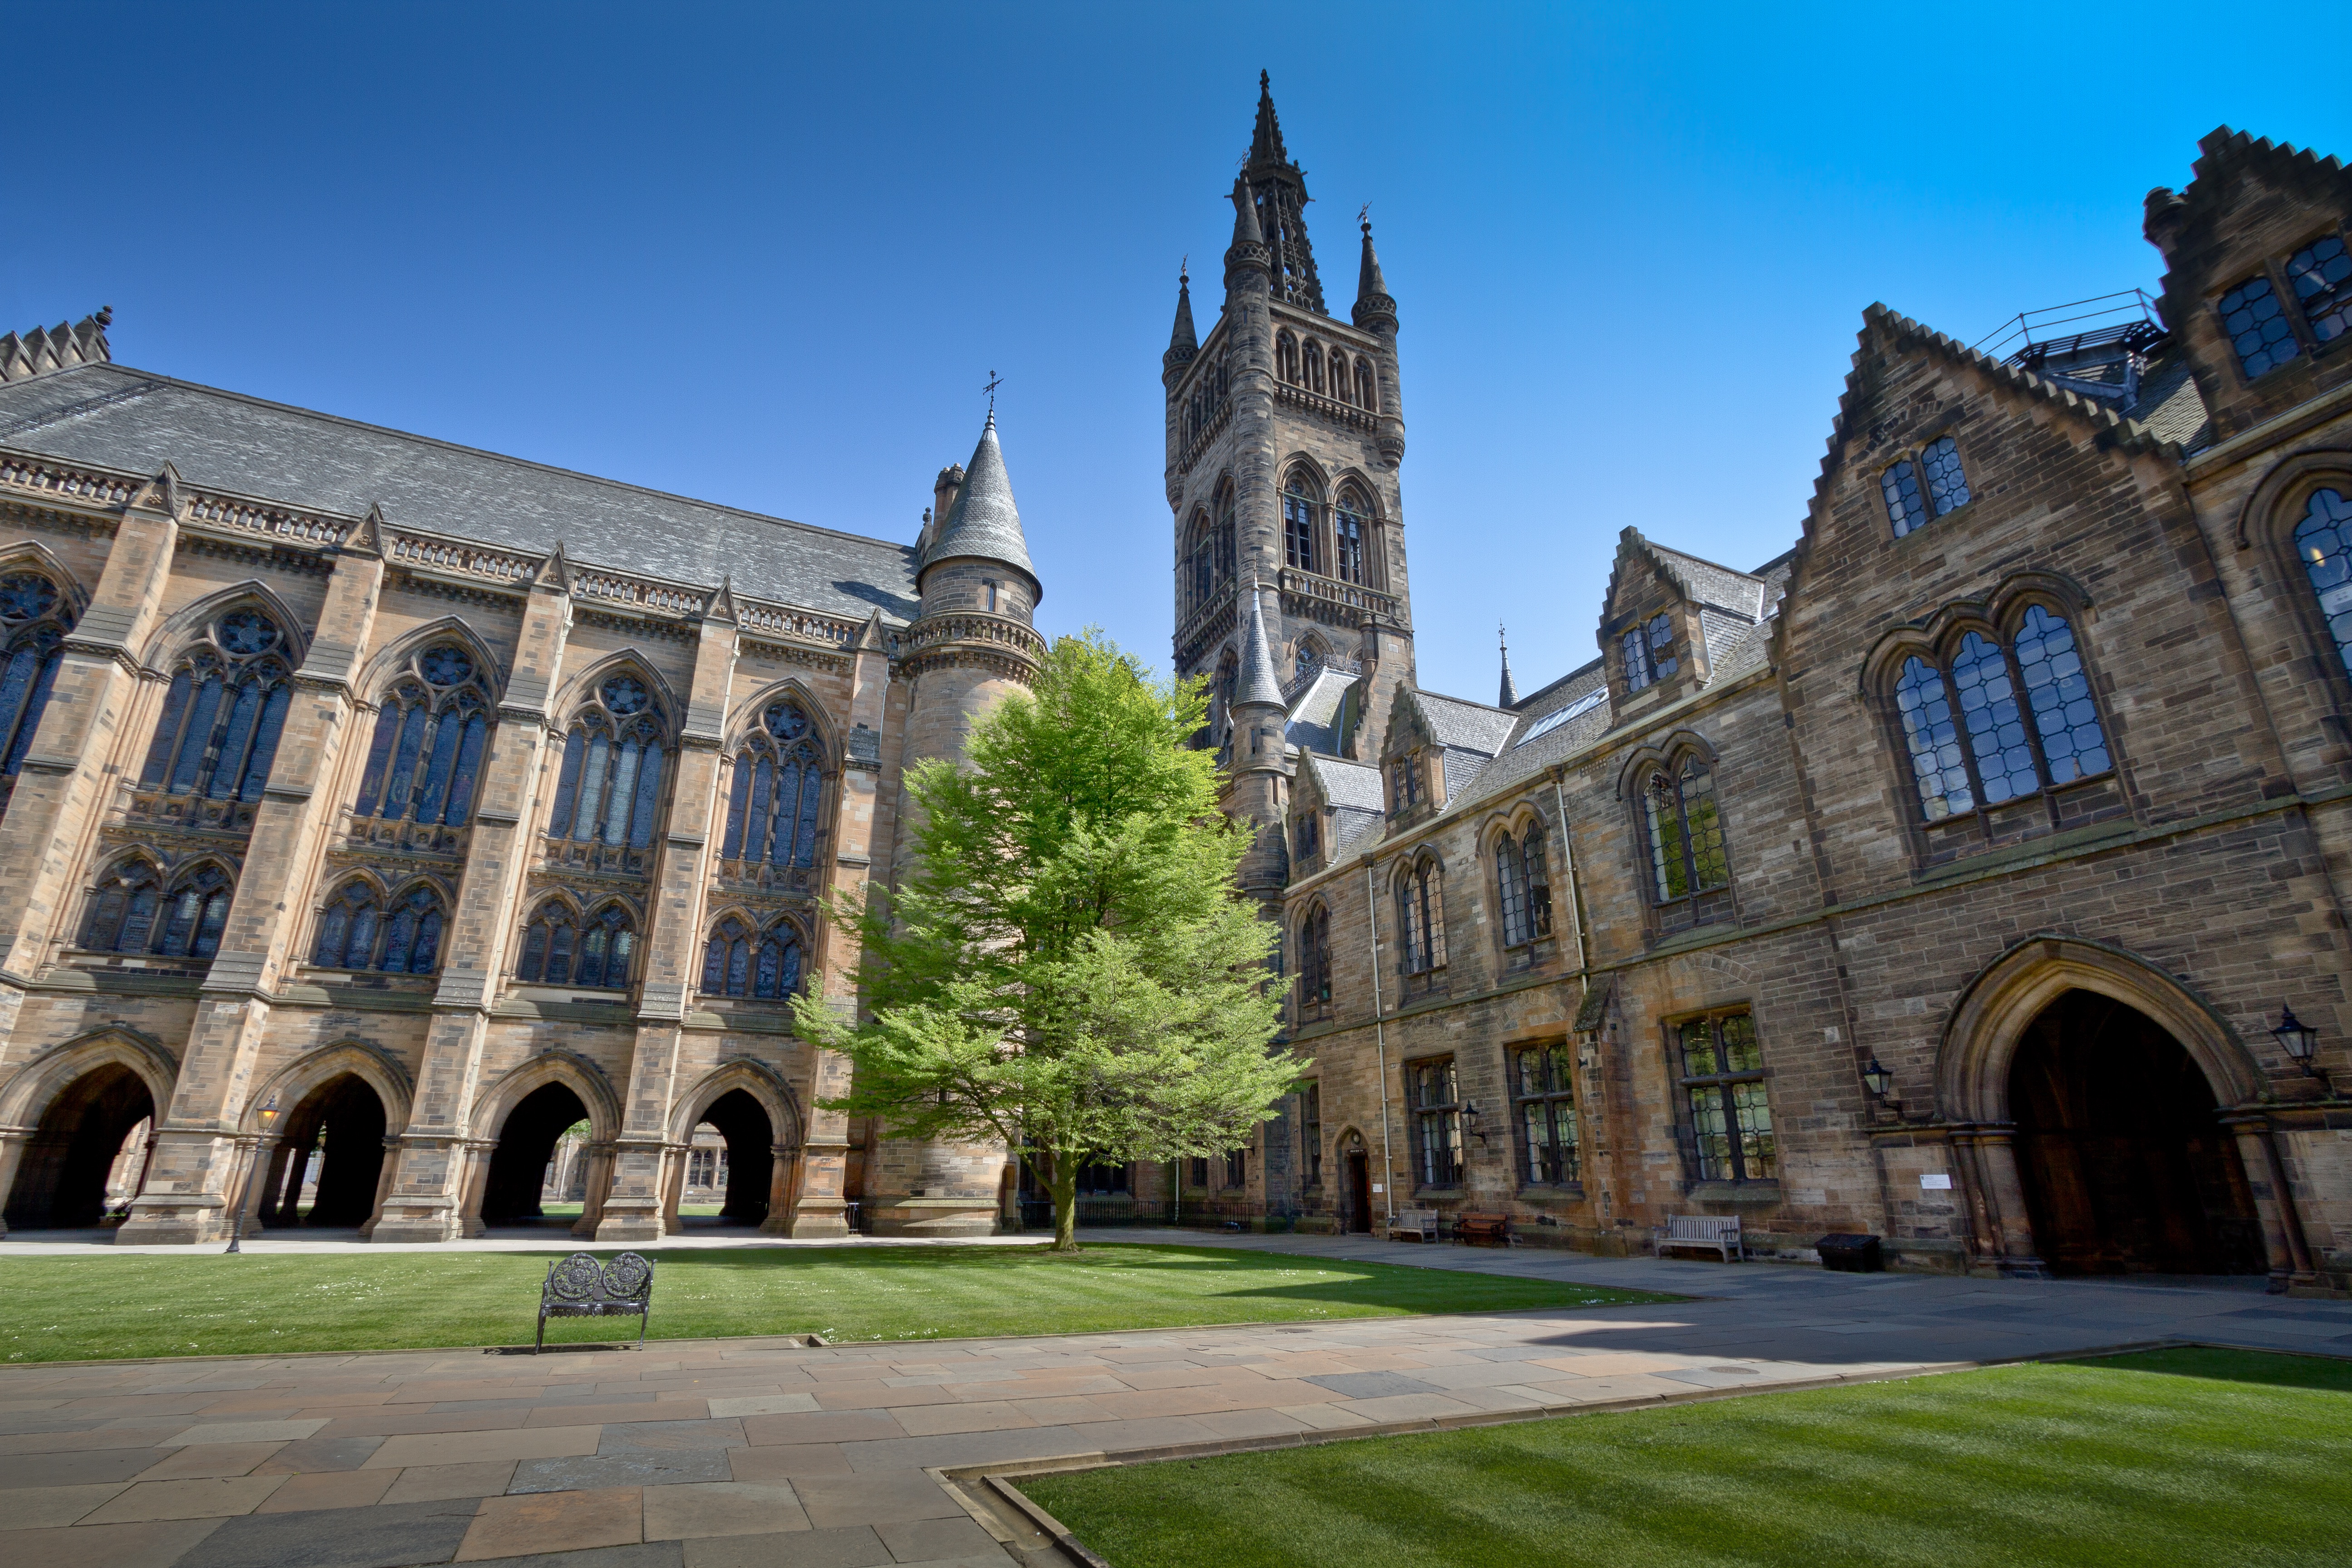
architecture, mansion, building, chateau, palace, plaza, landmark, facade, cathedral, place of worship, monastery, university, town square, abbey, estate, stately home, historic site